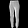
Label: Trouser